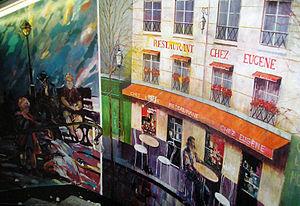
Métro, Paris - Denfert-Rochereau